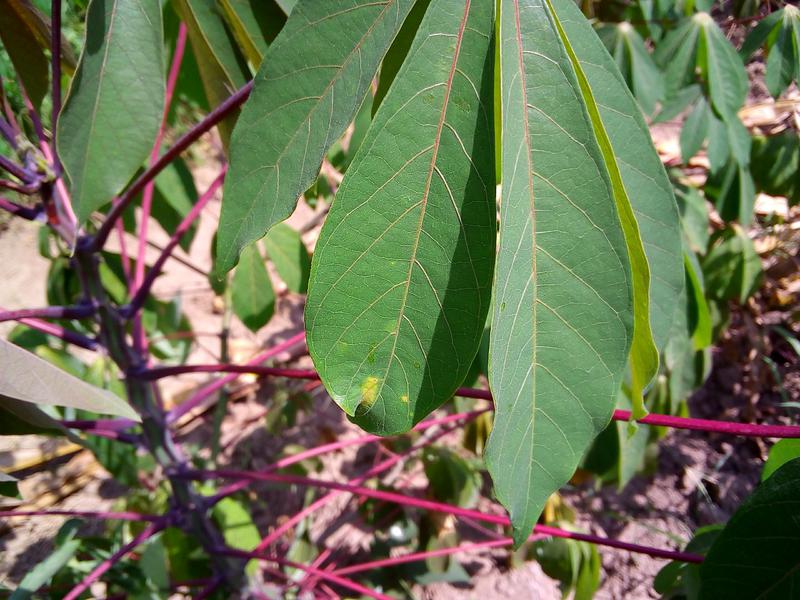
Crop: cassava
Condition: healthy